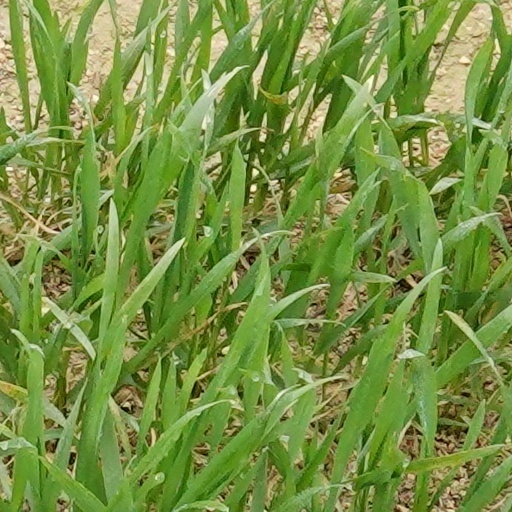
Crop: wheat